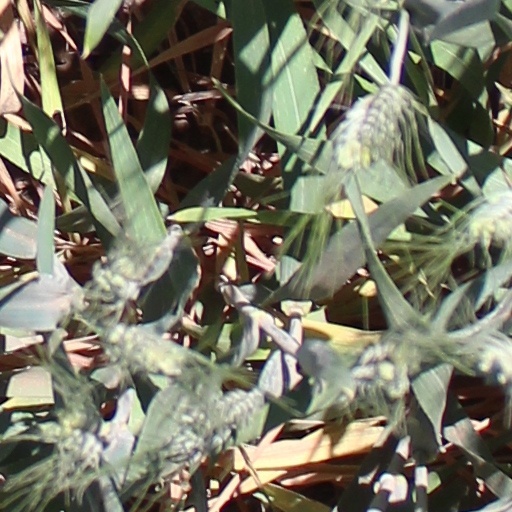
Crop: wheat